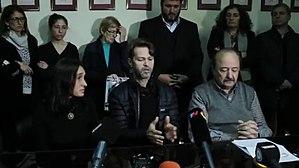
On désigne par disparition de Santiago Maldonado l’affaire concernant la disparition depuis le 1ᵉʳ août 2017 du jeune militant argentin Santiago Andrés Maldonado et faisant l’objet d’une instruction judiciaire par la justice fédérale argentine. Le jeune homme aurait été victime d’une présumée disparition forcée exécutée dans le cadre de la répression contre une campagne de protestation que menait la communauté mapuche « Pu Lof en Résistance » de Cushamen, dans le nord-ouest de la province du Chubut, campagne qui comportait notamment des blocages de route. Ladite répression était conduite par la gendarmerie nationale, force de sécurité sous la tutelle du ministère de la Sécurité du gouvernement fédéral argentin.